Houston Hotshots

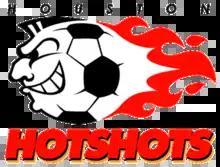
Team logo (1994–2001, 2015)

The Houston Hotshots are a professional indoor soccer team in Houston, Texas. They play in the Premier Arena Soccer League (PASL) From 1994 to 1997 and 2000–2001, the Houston Hotshots were a full professional indoor soccer team in Houston, Texas. They played in the Continental Indoor Soccer League (CISL) from 1994 to 1997, and moved to the World Indoor Soccer League in 1999 after the CISL folded. The Hotshots folded in early 2001 after failing to attract new investors. On June 28, 2015, William Alsobrook filed the necessary paperwork to revive the club and announced his intention to field a team in the upcoming Premier Arena Soccer League season.